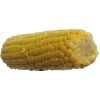
Label: Corn 1